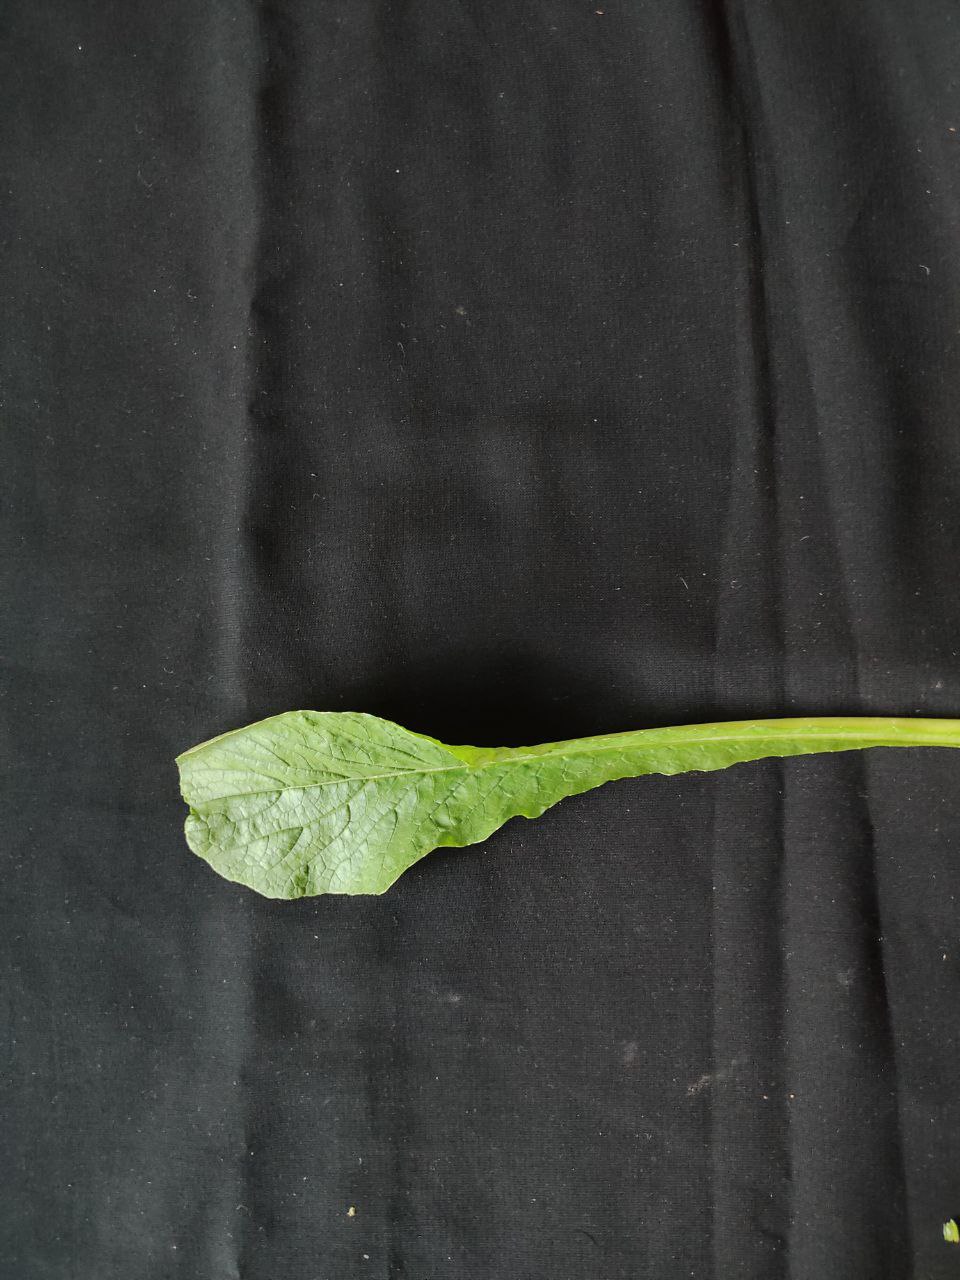
Label: Fresh leaf